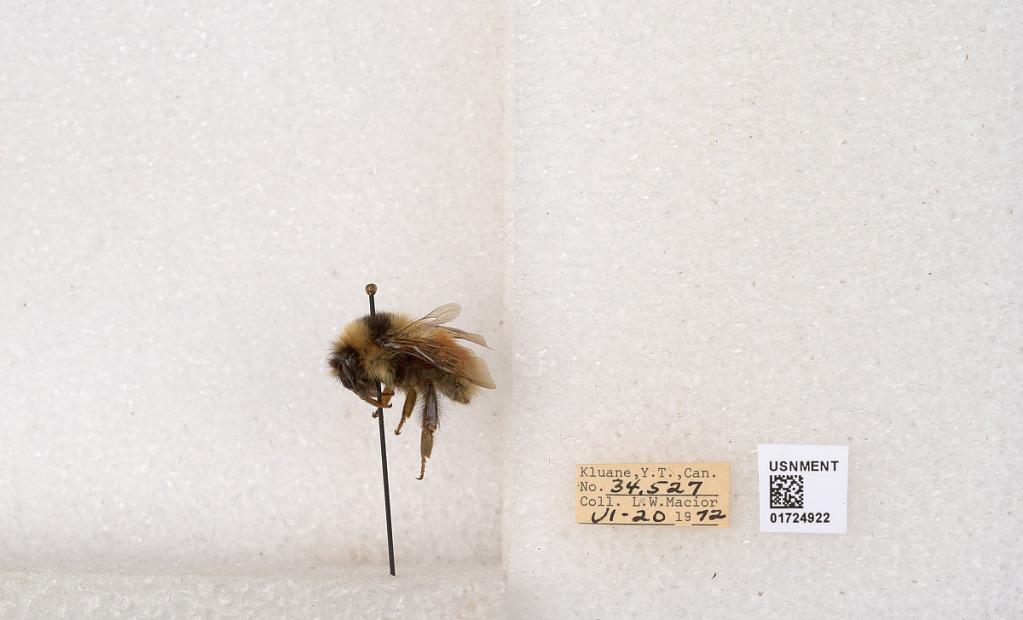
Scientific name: Bombus (Pyrobombus) sylvicola Kirby
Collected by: L. Macior
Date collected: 1972-6-20
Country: Canada
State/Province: Yukon Territory
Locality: Kluane National Park and Reserve
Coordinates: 60.7493, -139.504